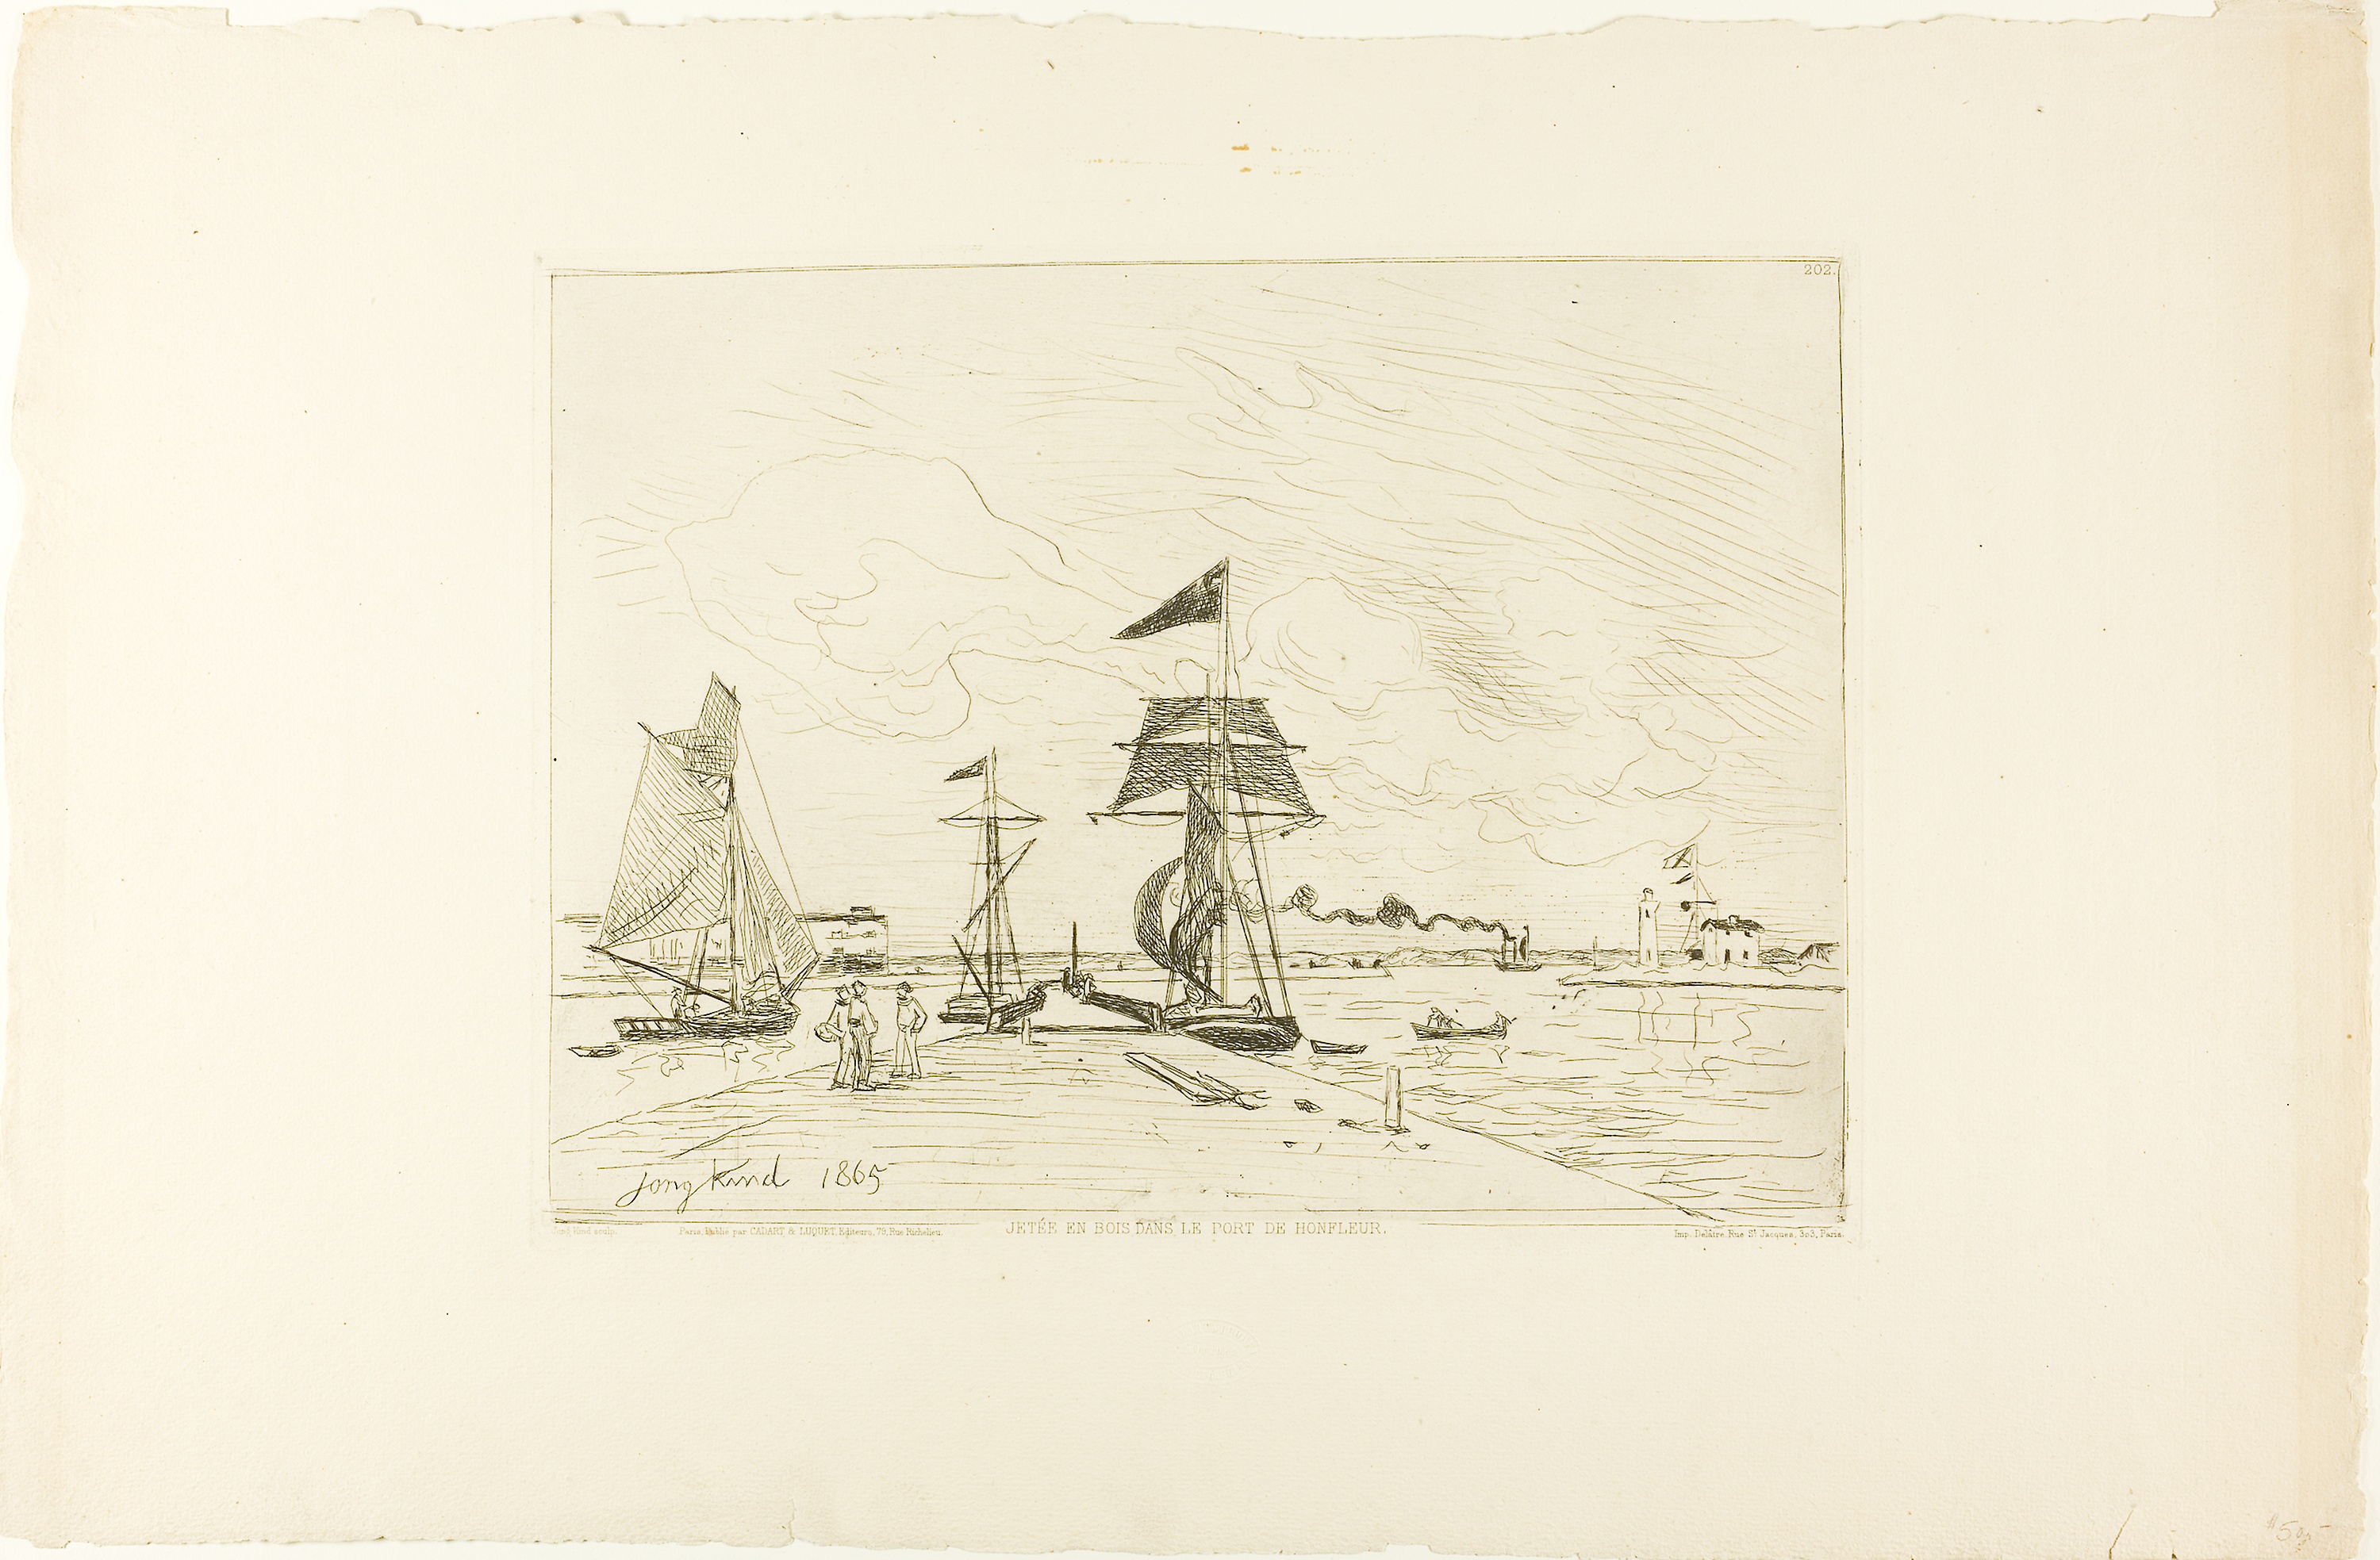
picture frame, drawing, art, artwork, illustration, paper, sketch, font